Ted Farrell

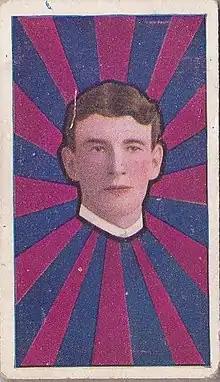
Cigarette card of Farrell in 1911

Edward James Farrell (19 October 1889 – 5 February 1960) was an Australian rules footballer who played with Fitzroy and Richmond in the Victorian Football League (VFL).